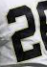
Number: 2